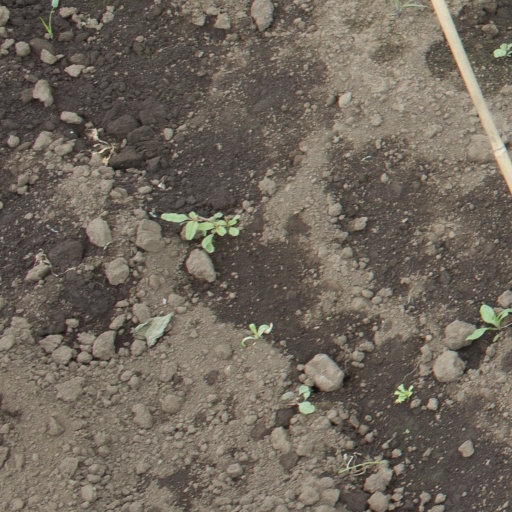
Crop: soybean